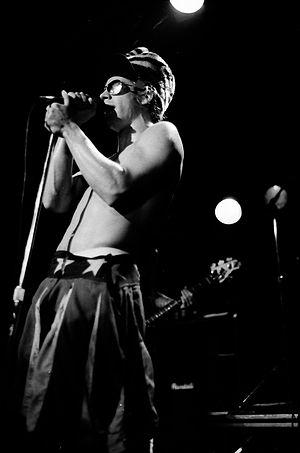
Anthony Kiedis est un chanteur américain né le 1ᵉʳ novembre 1962, à Grand Rapids, dans le Michigan. Il est chanteur principal du groupe de rock Red Hot Chili Peppers, qu'il a fondé en 1983 avec le bassiste Michael Balzary dit "Flea".